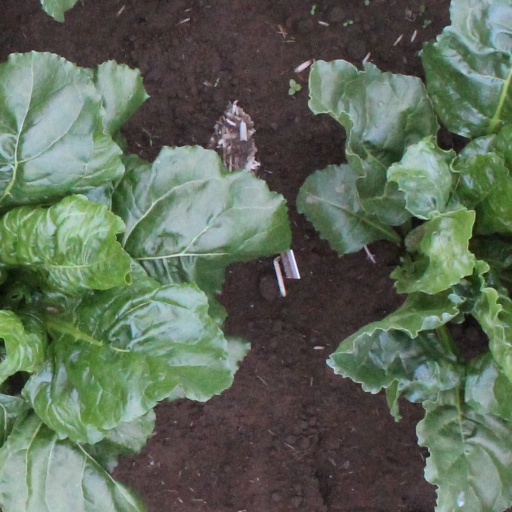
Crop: sugar beet